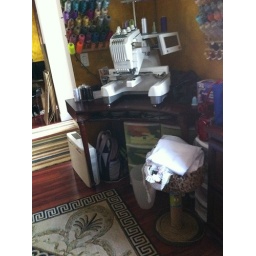
I have 3 of these corner desks, each has a keyboard drawer that slides out from underneath